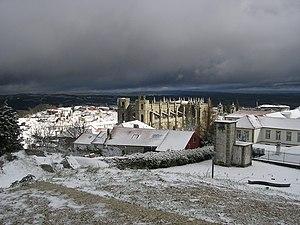
Cathédrale de Guarda (Portugal) sous la neige Português: Sé da Guarda num dia de neve de Dezembro This file was uploaded for Wiki Loves Monuments in Portugal with the unique identifier 71096. English